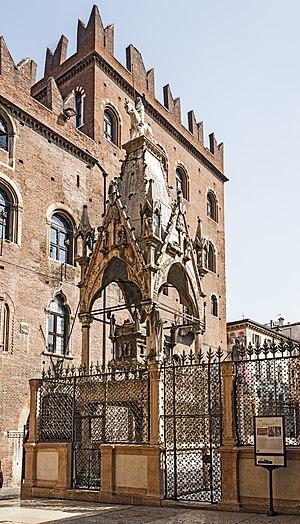
Les tombeaux des Scaligeri ou des della Scala, situés dans le centre historique de Vérone, sont un ensemble funéraire monumental de la famille des Scaligeri destiné à contenir les tombeaux de quelques représentants illustres de cette famille, dont celui du plus grand seigneur de Vérone, Cangrande della Scala, à qui Dante dédia son Paradis. Ils se trouvent à côté de l'église Santa Maria Antica, près de la piazza dei Signori. Dans L'Europe au Moyen Âge, l'historien français Georges Duby voit dans ces tombeaux l'un des monuments les plus remarquables et les plus importants de l'art gothique.
La famille Della Scala, appelée également en italien famiglia scaligera ou gli Scaligeri, est une dynastie qui gouverne la cité de Vérone, en Italie, durant 125 ans, de 1262 à 1387. De nombreux membres de cette famille exercent des fonctions militaires, politiques et administratives dans les communes, puis les seigneuries de Vénétie dès le XIIIᵉ siècle et imposent progressivement leur seigneurie à Vérone, puis à Vicence. À leur apogée, les Della Scala n'ont pas d'égal en puissance et en richesse parmi les princes d'Italie.